Borjomi (water)

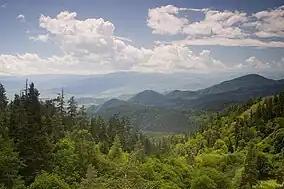
Borjomi Gorge

In 1894, Grand Duke Mikhail Romanov built a bottling plant in the Borjomi park which continued to operate until the 1950s. A glass factory followed in 1896. The income from the Borjomi waters enterprise contributed to the wealth of Mikhail's son and successor Nikolay, who was the richest of all Russian grand dukes by 1914. In 1854, 1,350 bottles of water were produced, by 1905 the number had reached 320,000 and by 1913 over 9 million bottles were sold. After the establishment of Soviet rule in Georgia, Borjomi was widely sold around the Soviet Union and was favored by Soviet leaders such as Joseph Stalin. Exploration of the Borjomi Gorge was conducted in 1927. Between then and 1982, 57 exploration wells (depths ranging from to ) were drilled. In 1961, 423,000 bottles of "Borjomi" was exported to 15 countries including the United States, France and Austria. During the existence of the Soviet Union, Borjomi was recognized as the third best known brand of the USSR after the Volga car and Aeroflot airlines. In the 1980s, annual production of Borjomi water reached 400 million bottles.